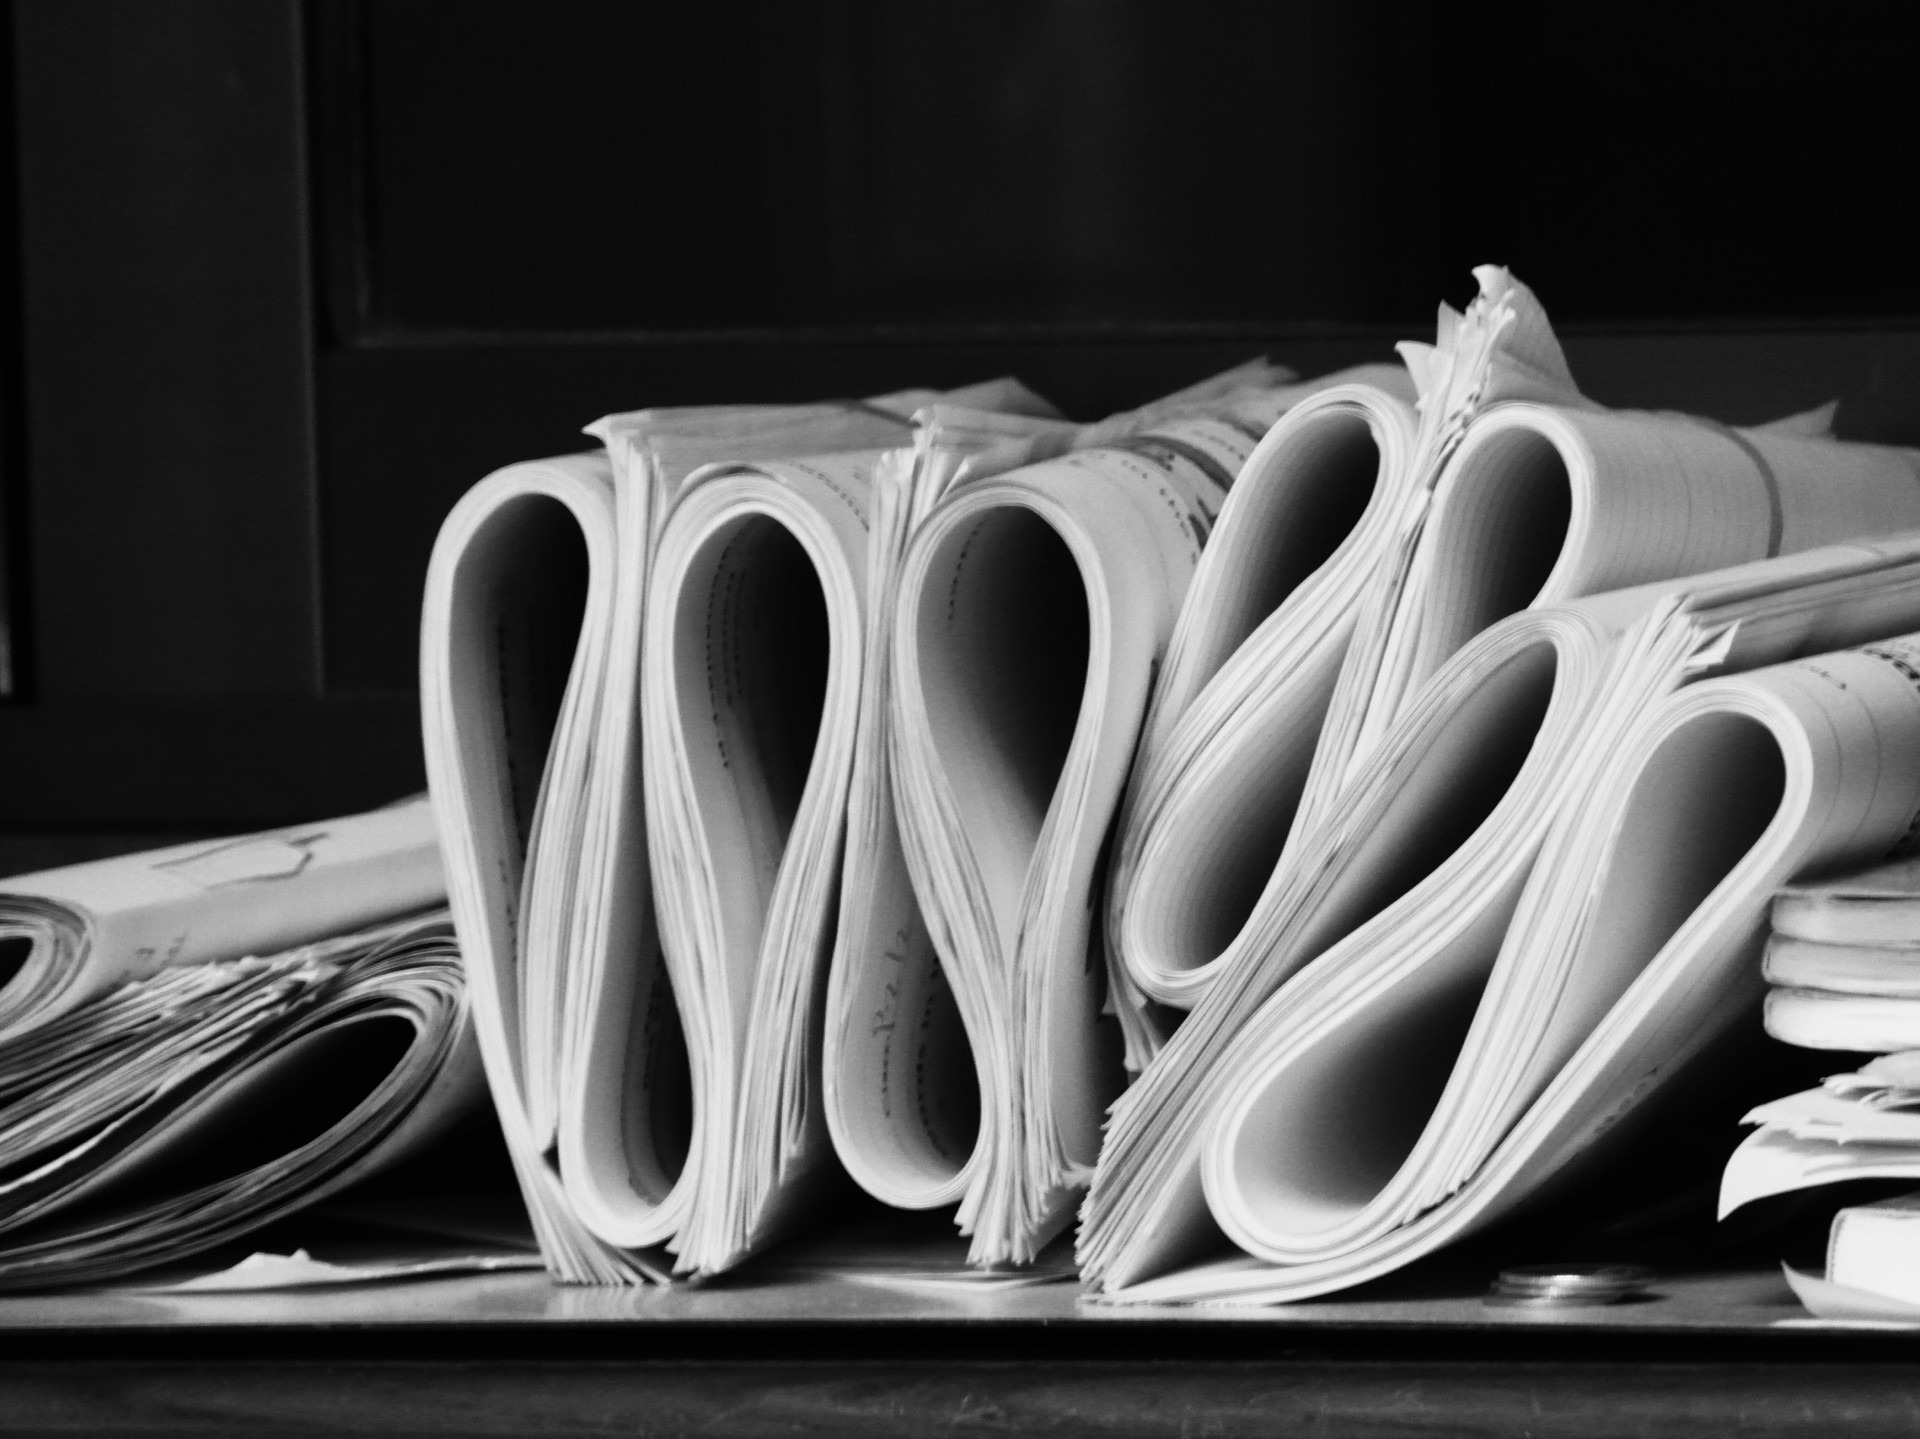
work, hand, black and white, white, photography, office, black, monochrome, paper, tray, close up, font, rolls, information, shape, paperwork, data, piles, lots, still life photography, monochrome photography, out tray, bundles